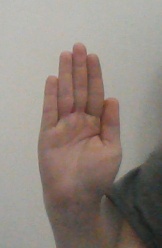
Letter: seen